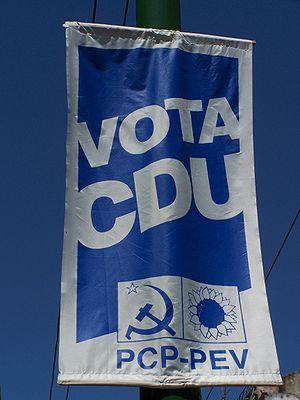
La CDU - Coalition démocratique unitaire est une coalition politique au Portugal. Elle est constituée du Parti écologiste « Les Verts », du Parti communiste portugais, et elle inclut généralement sur ses listes l'Association d'intervention démocratique.